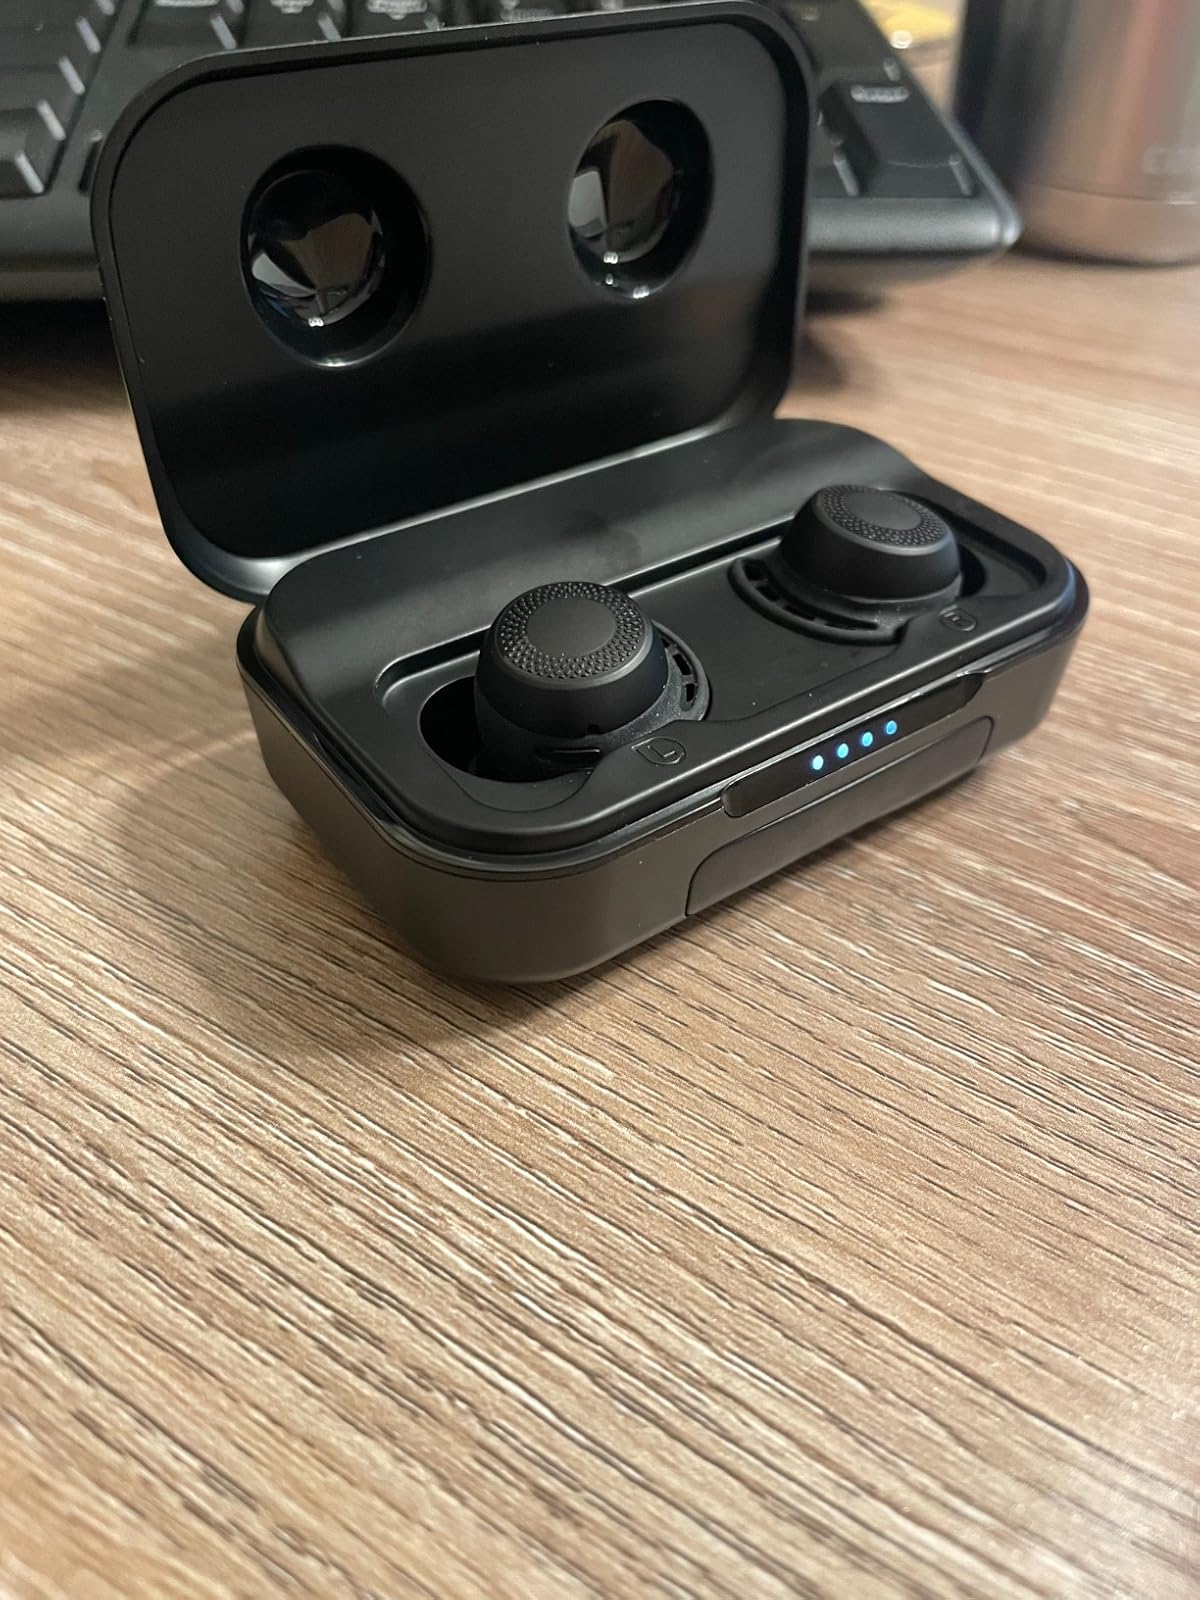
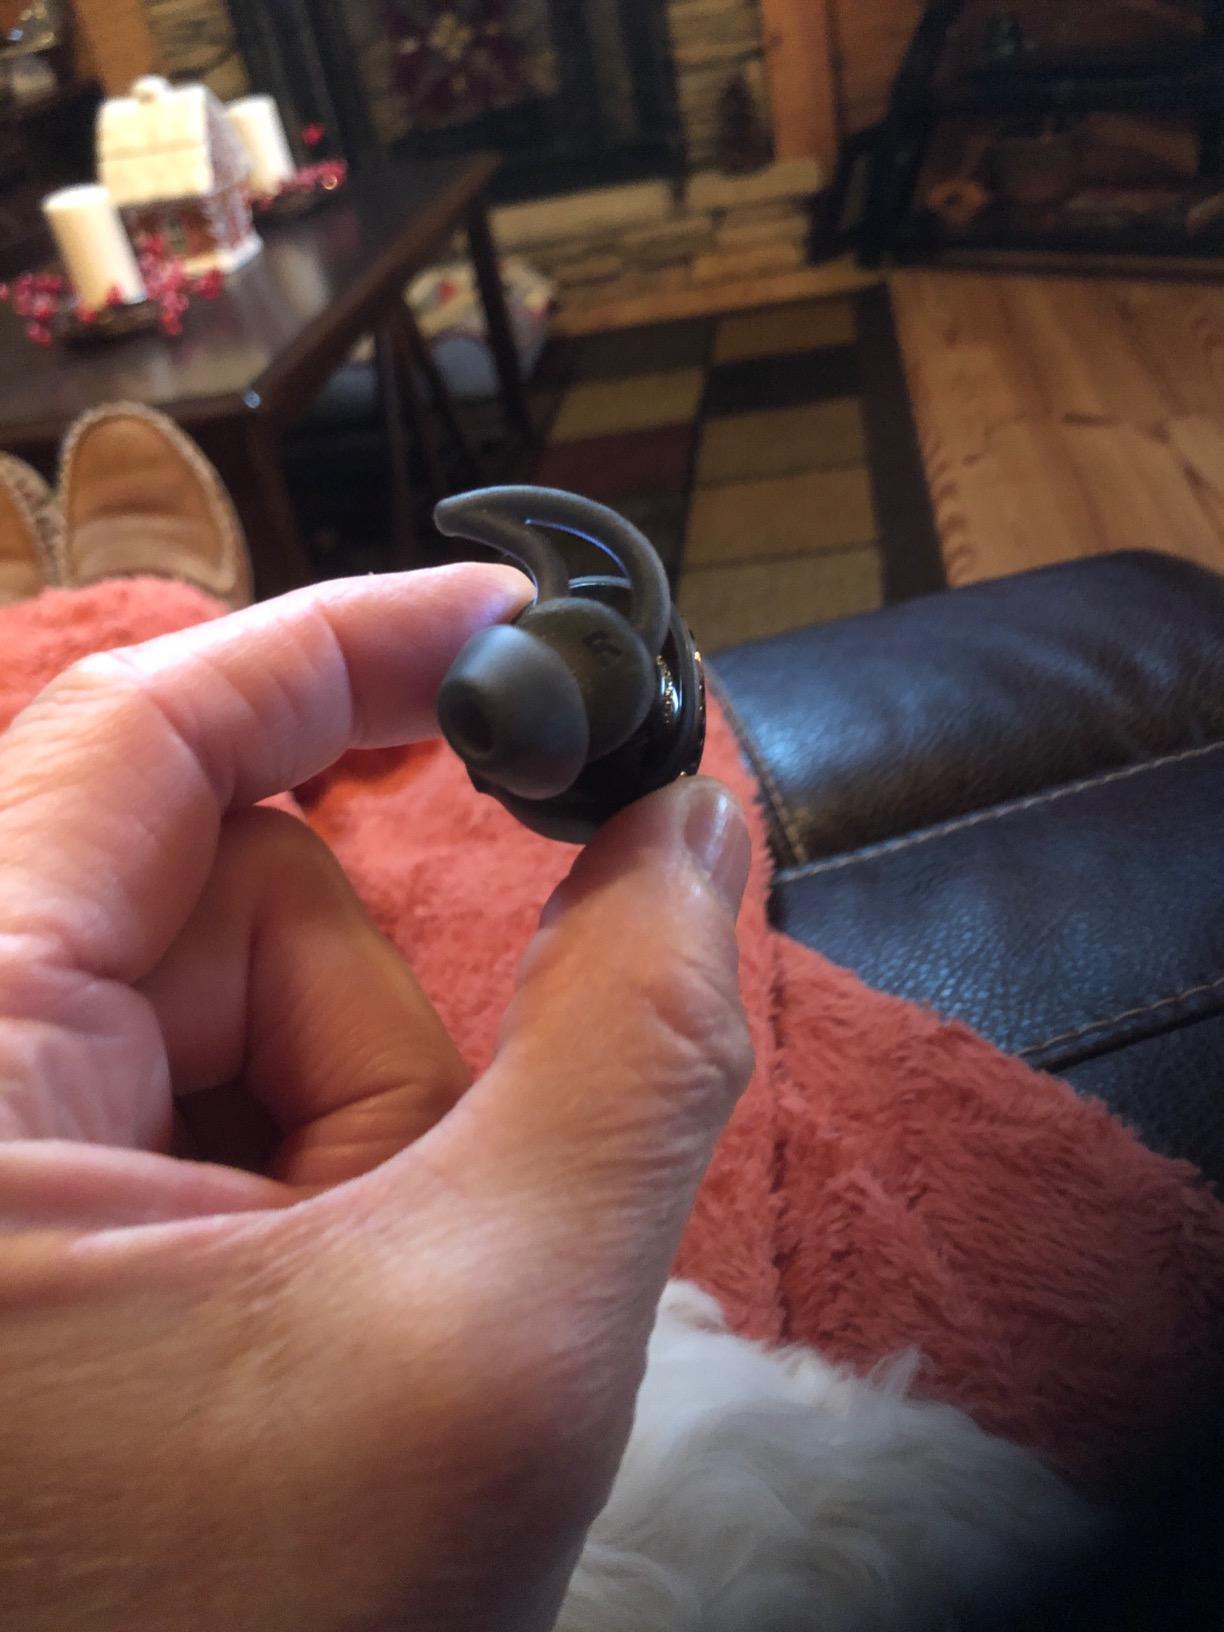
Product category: earbuds
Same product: no